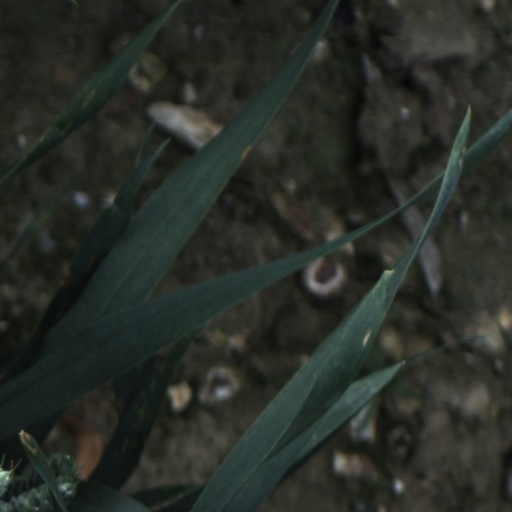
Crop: wheat